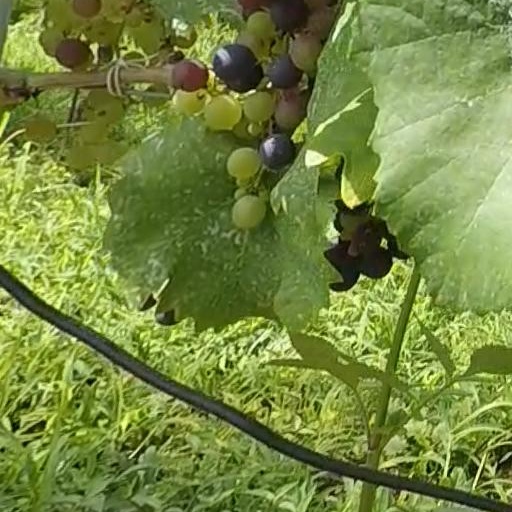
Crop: grape